Mons, Charente-Maritime

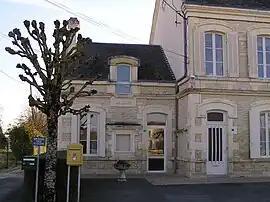
Town hall

Mons is a commune in the Charente-Maritime department in southwestern France.